1942 Design Light Fleet Carrier

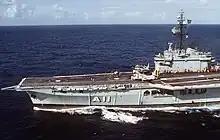
"Minas Gerais" about to launch an S-2 Tracker

After "Vengeance" was returned from her loan to Australia, she was sold to the Brazilian Navy on 14 December 1956. From mid-1957 until December 1960, the carrier underwent a massive refit and reconstruction at Verolme Dock in Rotterdam; the work performed included the installation of an 8.5-degree angled flight deck and a steam catapult, strengthening of arresting gear, and reinforcing of the hangar lifts. The carrier was commissioned into the "Marinha do Brasil" (MB, Brazilian Navy) as "Minas Gerais" on 6 December 1960.